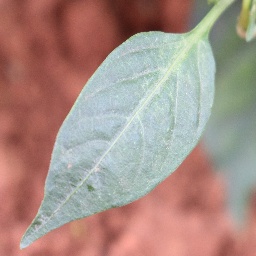
Label: healthy